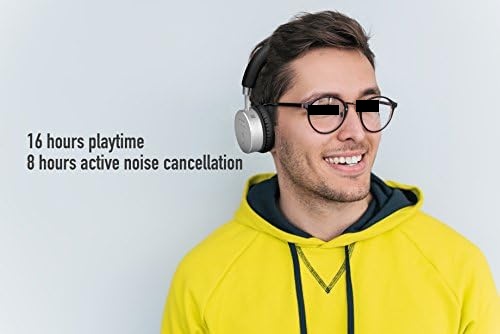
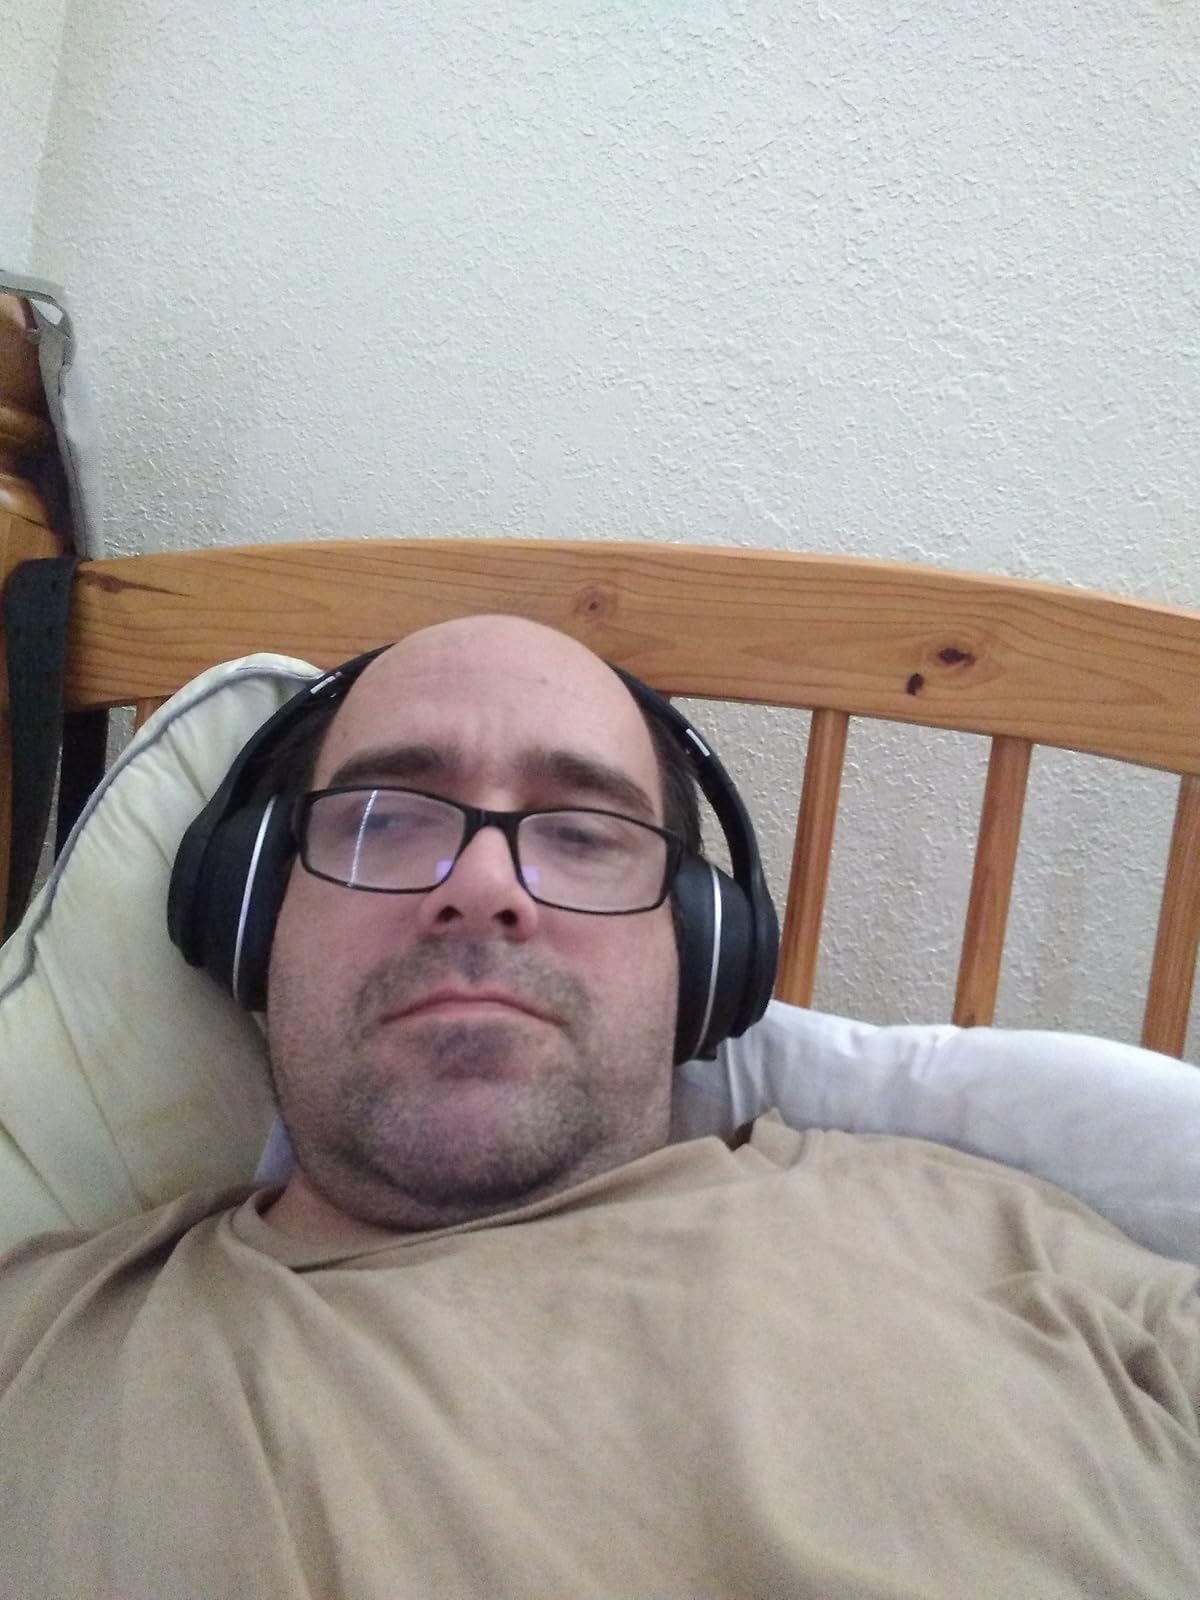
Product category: headphones
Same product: no